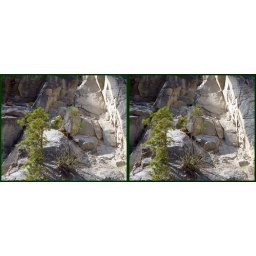
tree in rock 9